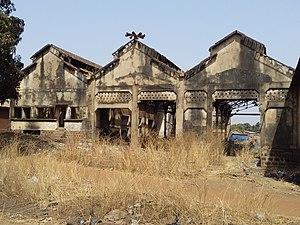
Gare kankan
Kankan est par sa population la deuxième ville de la République de Guinée, après la capitale Conakry, et la plus grande pour ce qui est de la surface. Elle fait partie de la région de la Haute-Guinée. Elle est capitale de la région de Kankan et chef-lieu de la préfecture de Kankan.